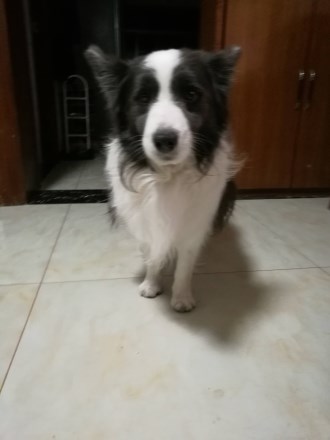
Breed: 2594-n000109-Border_collie